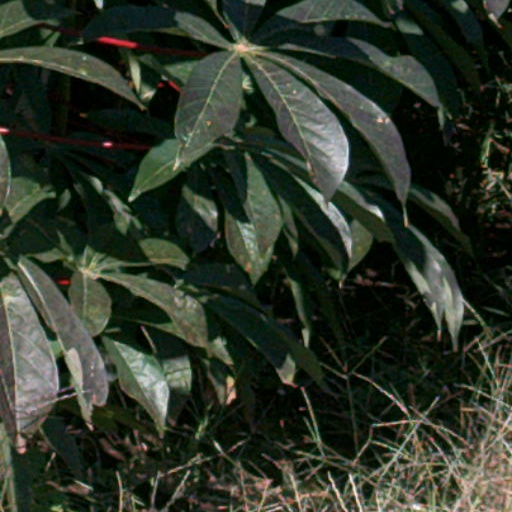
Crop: cassava